Church of Our Lady of the Rosary of Black Men (Ouro Preto)

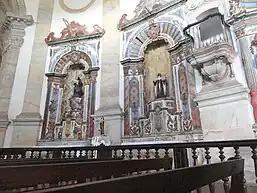
The side altars.

Based on the historical testimony of José Joaquim da Silva, the project is attributed to Antônio Pereira de Sousa Calheiros, with the work entrusted to José Pereira dos Santos, but there is no reliable documentation on this matter and these attributions have been contested by recent studies. John Bury has stated that there have been good arguments that the design came from Portugal or Italy, and for some time it was thought that José Pereira Arouca was involved, but there is evidence to suggest that Manuel Francisco de Araújo was at least partly involved in the planning, and may indeed have been the author of the full design we see today. However, Bury also ponders that Araújo, known for being a carpenter, probably did not have the necessary qualifications to conceive of such a sophisticated and well-integrated project as this. On the other hand, he suggests that the design may be a derivation of architectural plans created in Italy and the Germanic region by authors such as Fischer von Erlach, Filippo Juvarra, Nicolau Nasoni and Carlo Andrea Rana.